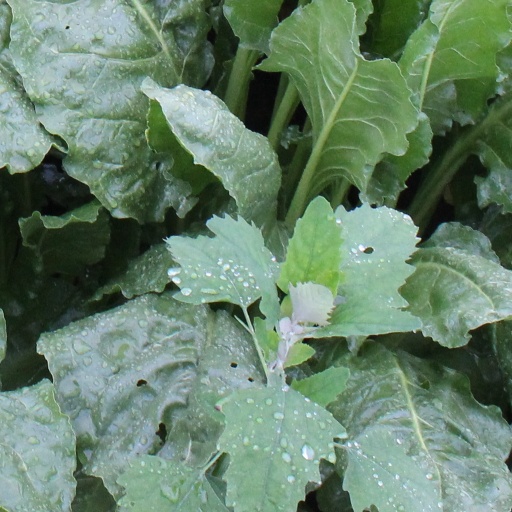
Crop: sugar beet